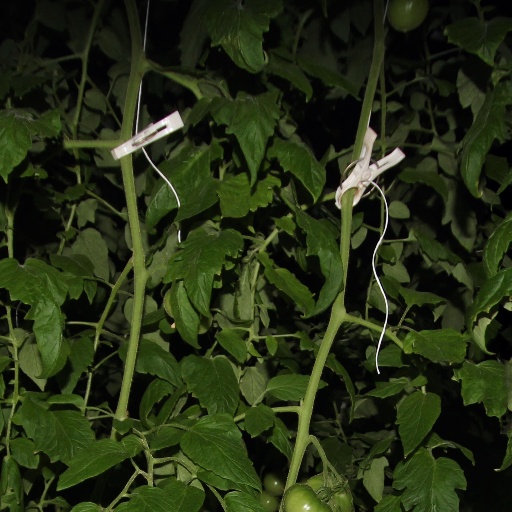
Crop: tomato